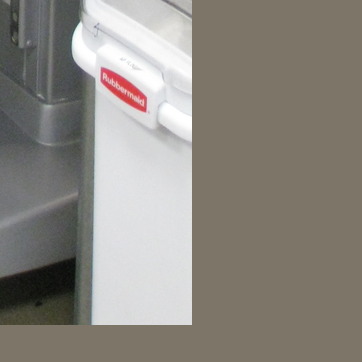
Material: plastic